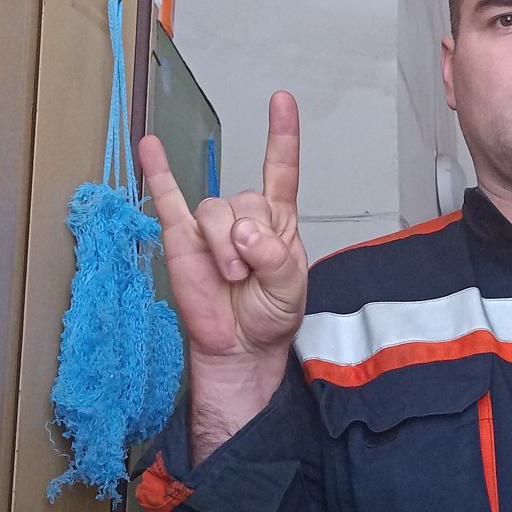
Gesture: rock